Atmosphere of Mars

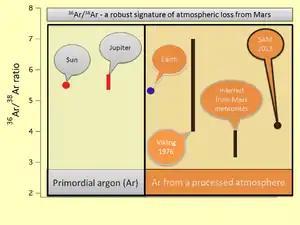
Argon isotope ratios are a signature of atmospheric loss on Mars.

Argon is the third most abundant gas in the Martian atmosphere. It has a mean volume ratio of 1.9%. In terms of stable isotopes, Mars is enriched in Ar relative to Ar, which can be attributed to hydrodynamic escape.